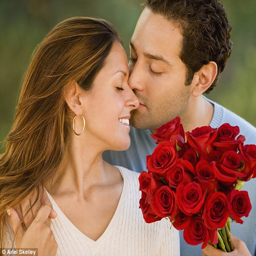
a recent survey found singles miss out on love because they 're obsessed with finding an instant connection